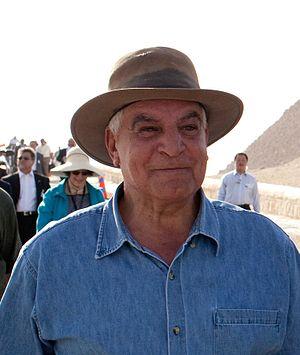
Zahi Hawass, né le 28 mai 1947 à Damiette, est un égyptologue, archéologue et universitaire égyptien.